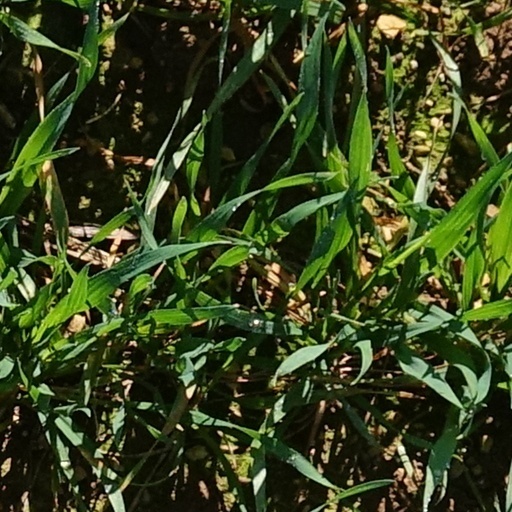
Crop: wheat